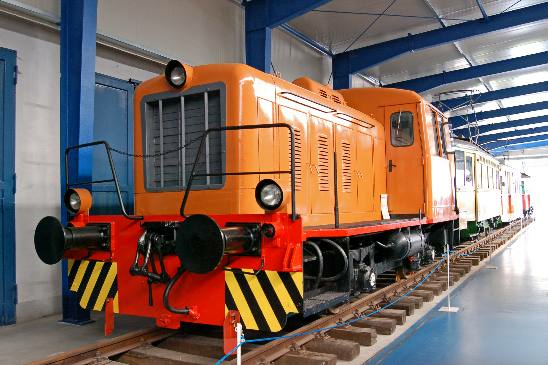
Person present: No